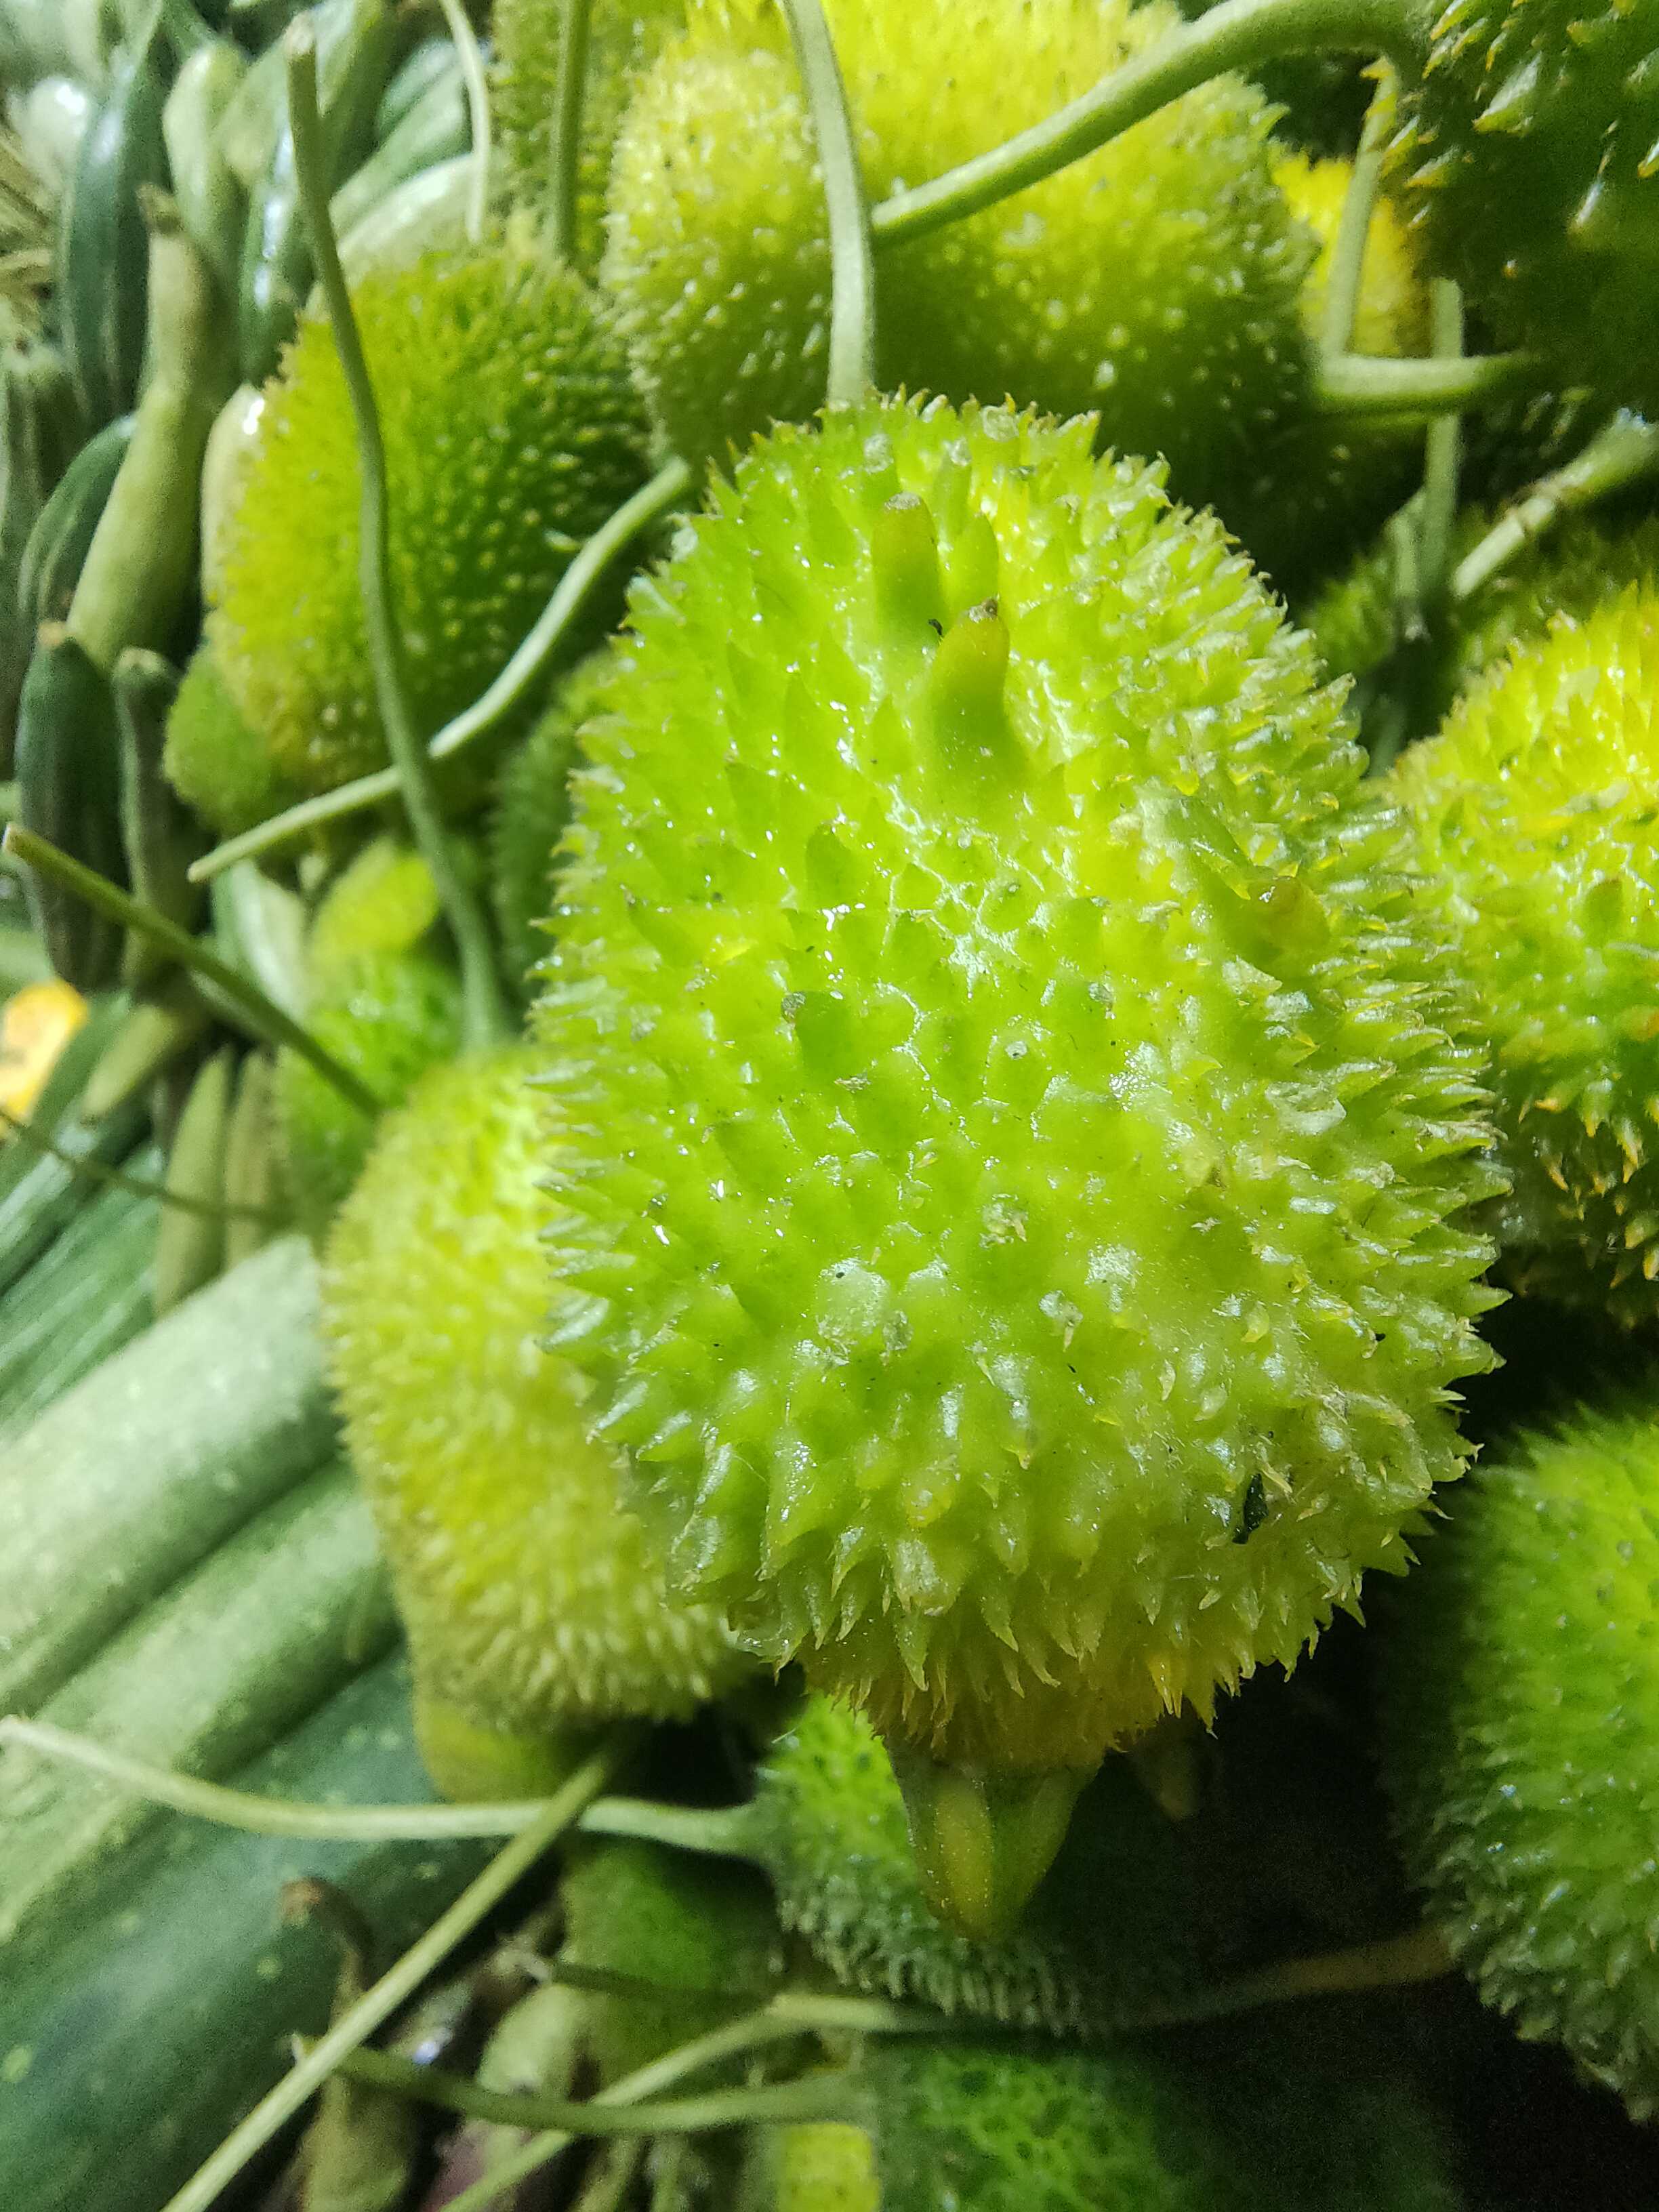
Label: Momordica dioica